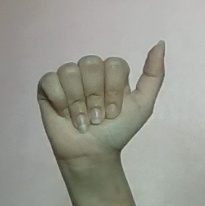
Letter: dhad